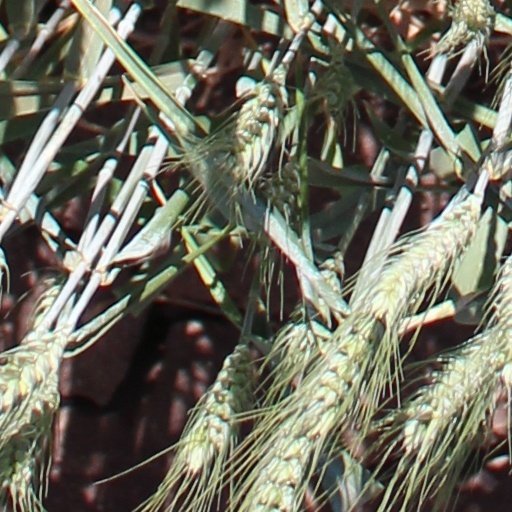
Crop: wheat